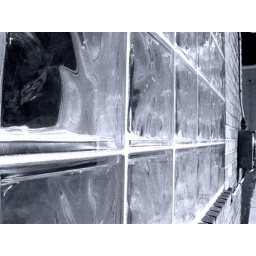
A glass block window on a business in the Swissvale neighborhood of Pittsburgh, PA